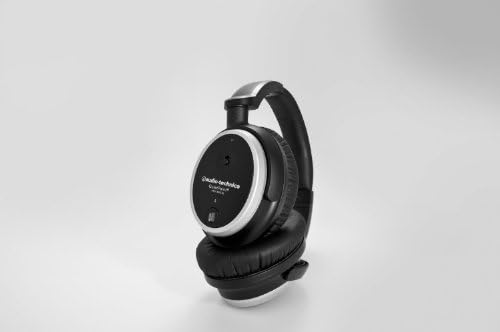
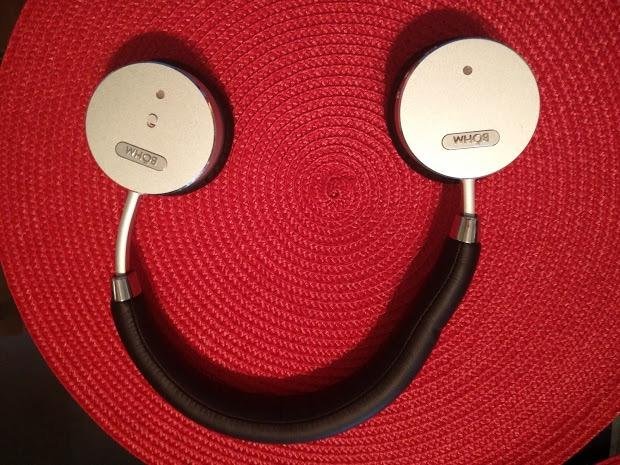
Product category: headphones
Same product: no